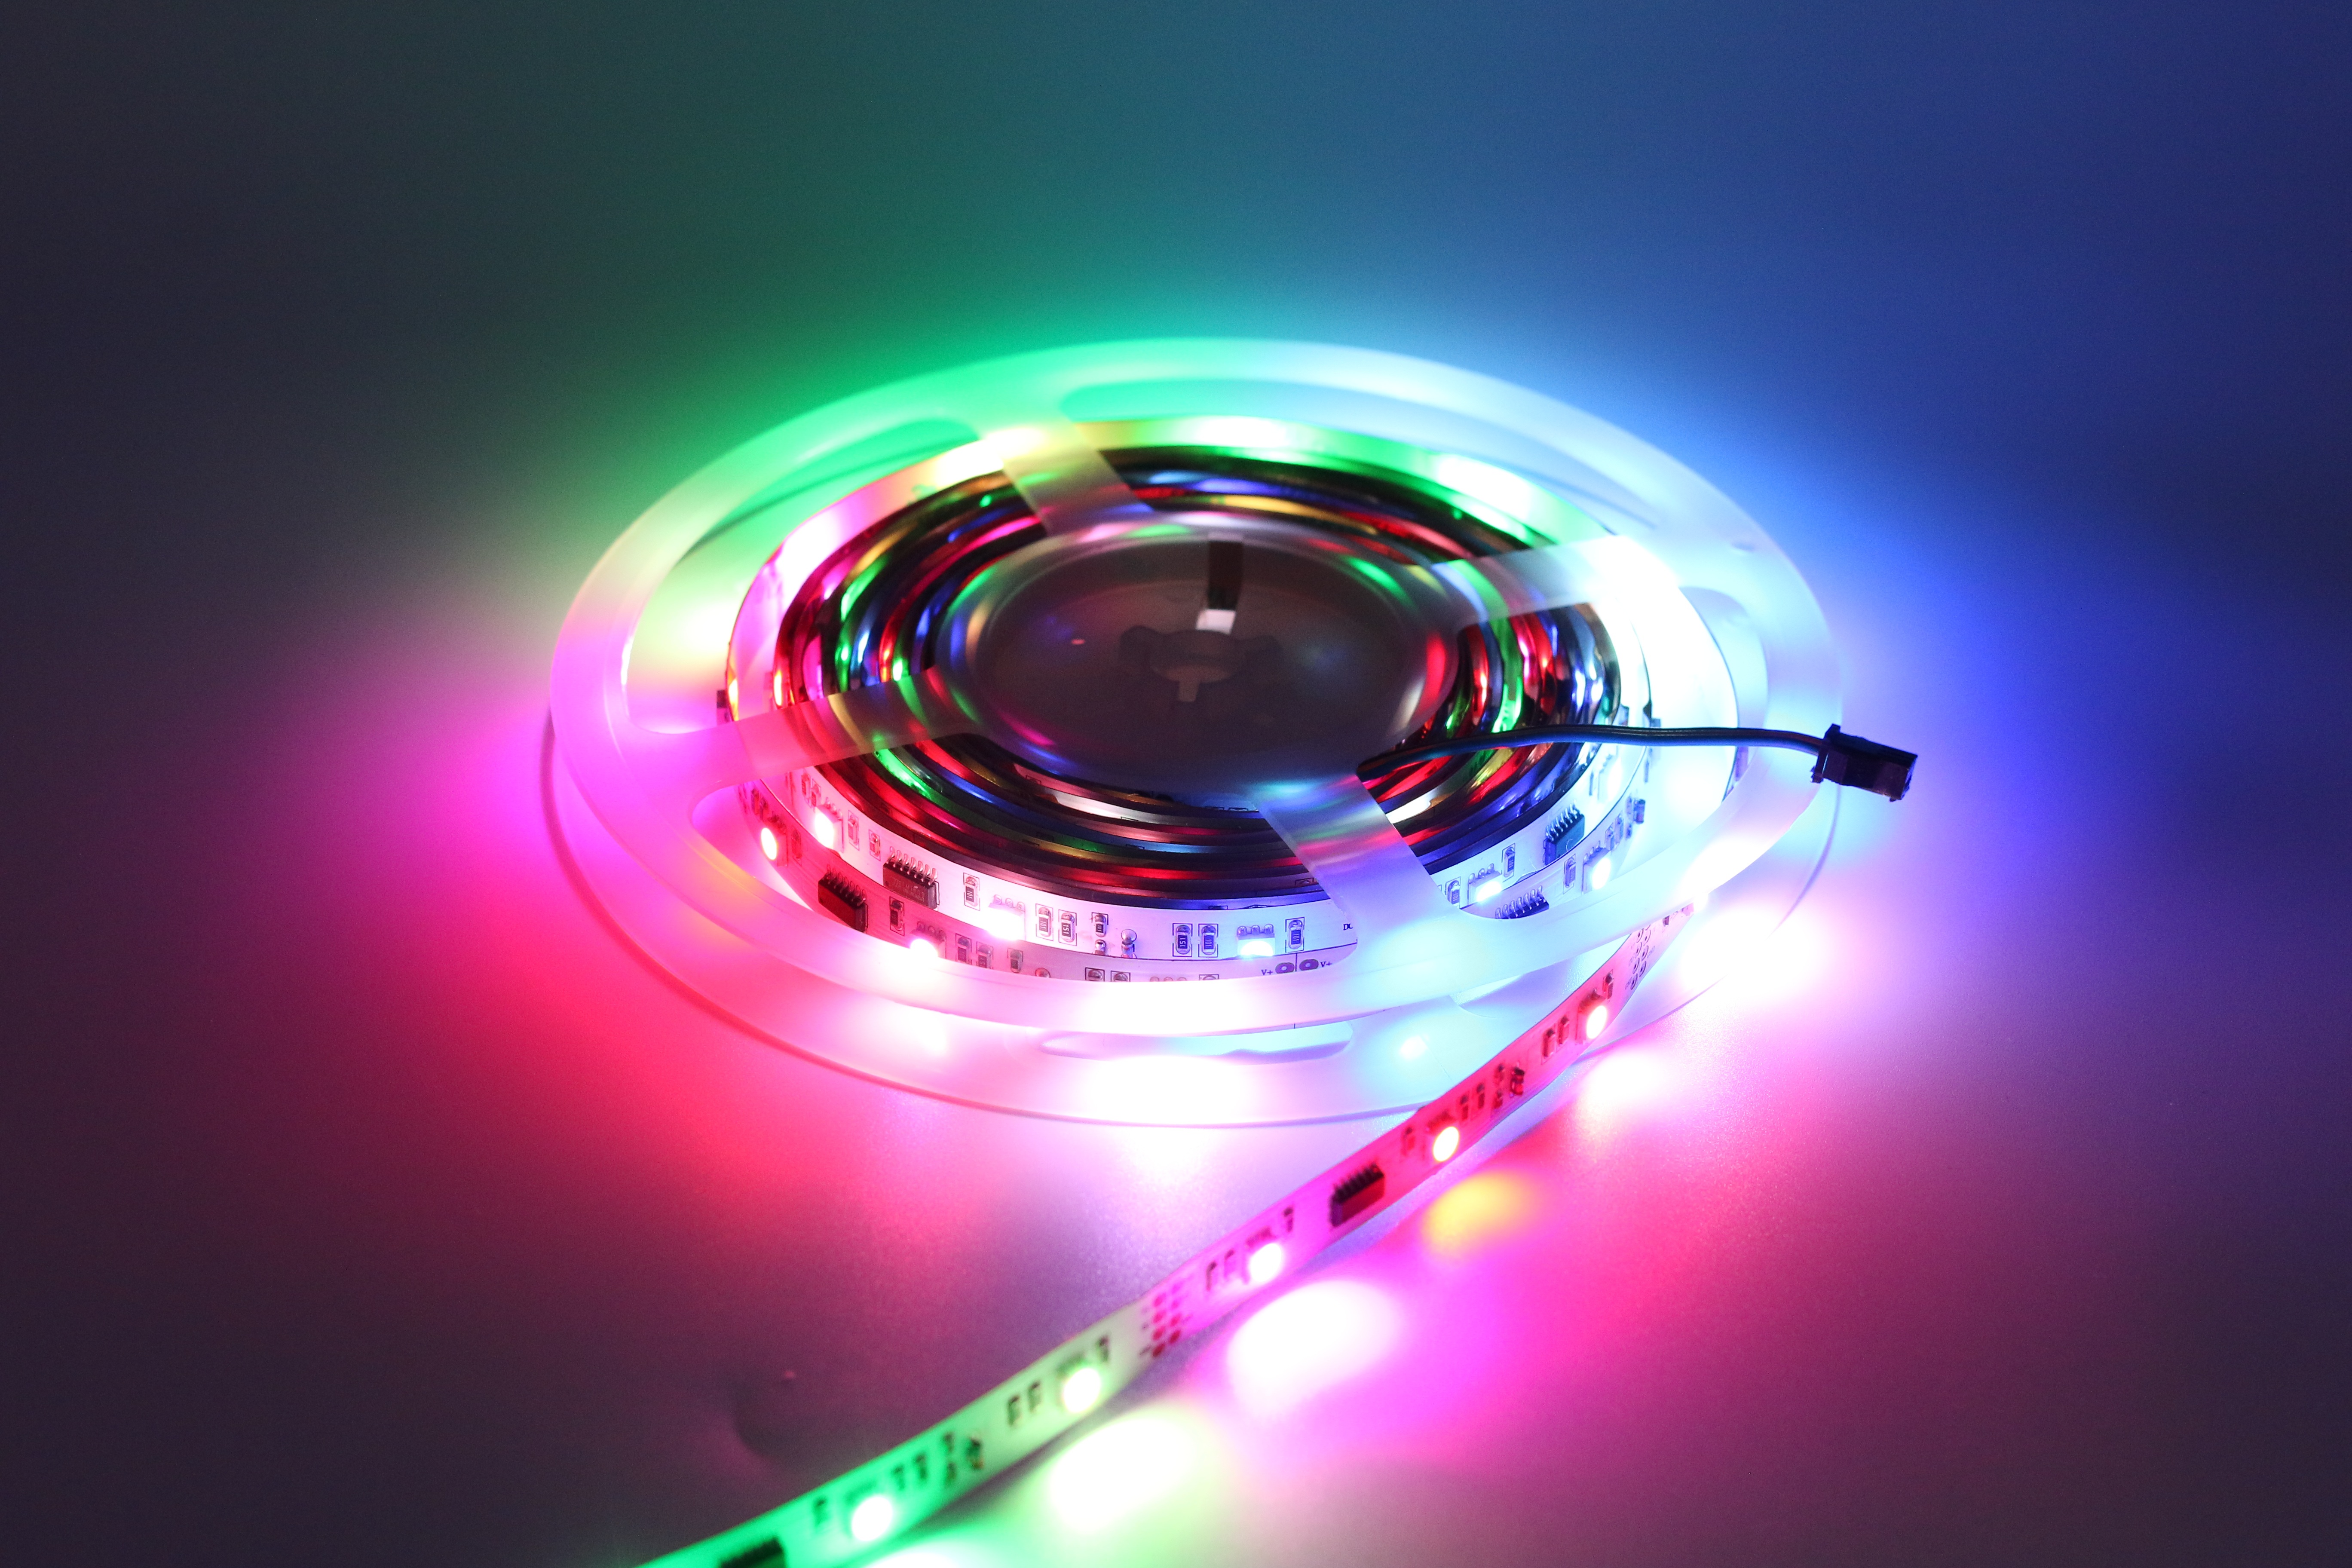
light, color, lamp, lighting, circle, sphere, led, magic, shape, macro photography, flexible, computer wallpaper, ledstrip, ledtape